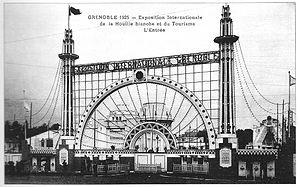
Entrée exposition internationale de la houille blanche de 1925 - Grenoble
Le Dauphiné est une entité historique et culturelle, jadis nommée Viennois parce que Vienne fut par le passé la capitale de toute cette ancienne province Viennoise située dans le quart sud-est de la France actuelle. Le Dauphiné de Viennois fut un État, sous l’autorité des comtes d’Albon, qui prirent le titre de dauphins. Cette entité apparaît dans l'ancienne Provence, et était une subdivision du Saint-Empire romain germanique, de ses origines admises au XIᵉ siècle, jusqu'à son rattachement en 1349 au royaume de France. En 1343 le roi de France Philippe VI de Valois avait décidé, lors de son séjour à Sainte-Colombe, et acté par lettres patentes datée d’août de la même année, que désormais lui et ses successeurs à qui appartiendra le Dauphiné seront appelé Dauphin de Viennois. La province continue à l'époque de s'étendre et acquiert sa forme définitive au XVᵉ siècle.
L’histoire de Grenoble couvre plus de 2 000 ans. À l'époque gallo-romaine, le bourg gaulois porte le nom de Cularo puis de Gratianopolis et voit son importance accrue lorsque les Comtes d’Albon la choisissent au début du XIᵉ siècle comme capitale de leur principauté, le Dauphiné. Avec ce nouveau statut, puis trois siècles plus tard l'annexion du Dauphiné au royaume de France, l'économie de Grenoble s'est développée pour devenir une ville parlementaire et militaire, gardienne de la frontière avec les États de Savoie.
L'énergie hydroélectrique, ou hydroélectricité, est une énergie électrique renouvelable qui est issue de la conversion de l'énergie hydraulique en électricité. L'énergie cinétique du courant d'eau, naturel ou généré par la différence de niveau, est transformée en énergie mécanique par une turbine hydraulique, puis en énergie électrique par une génératrice électrique synchrone.
Grenoble est une commune du sud-est de la France, située dans la région Auvergne-Rhône-Alpes, chef-lieu du département de l'Isère, ancienne capitale du Dauphiné.
L’Exposition internationale de la houille blanche et du tourisme est une exposition qui s'est déroulée du 21 mai au 25 octobre 1925 à Grenoble afin de consacrer la ville, capitale de la houille blanche.
Le secteur de l'hydroélectricité en France bénéficie d'un potentiel important grâce à la présence de massifs montagneux : Alpes, Pyrénées, Massif central. Ce potentiel est déjà exploité en très grande partie, mais il subsiste un potentiel non négligeable à exploiter en petite hydraulique.
L'Histoire de la production hydroélectrique dans le monde a débuté dans le dernier quart du XIXᵉ siècle avec les premières centrales hydroélectriques dans les Alpes et s'est accélérée au siècle suivant grâce au progrès dans les technologies de l'interconnexion électrique et de la conduite forcée. La découverte de nombreux ferro-alliages utilisables dans l'industrie et réalisables au moyen du four à arc électrique, tout comme celle de l'électrolyse, vont doper la demande pour les centrales électriques très puissantes, qui se sont multipliées dans les Alpes.